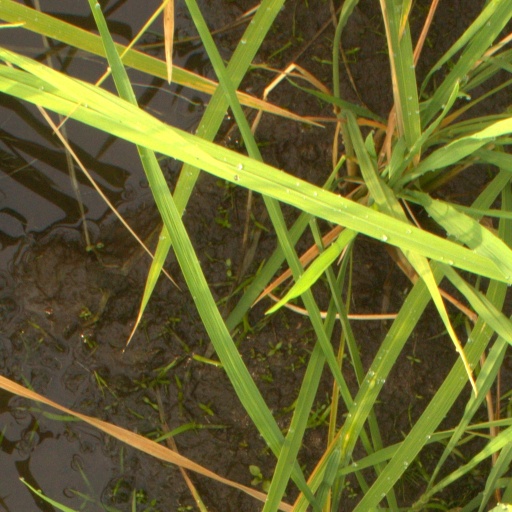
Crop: rice